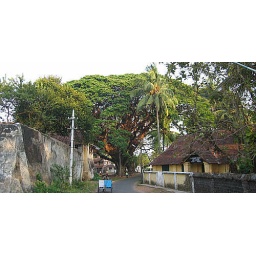
Old trees and houses in Fort Cochin